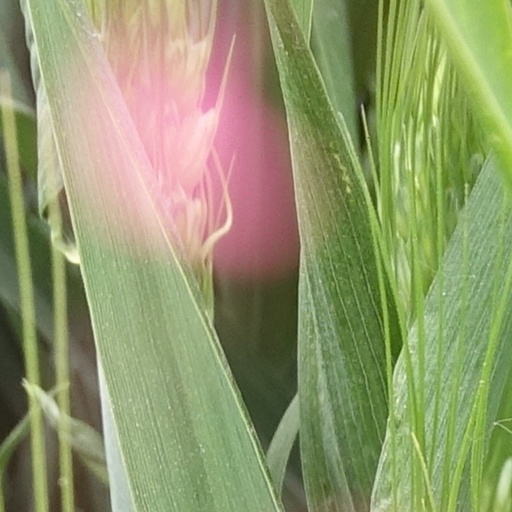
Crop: wheat